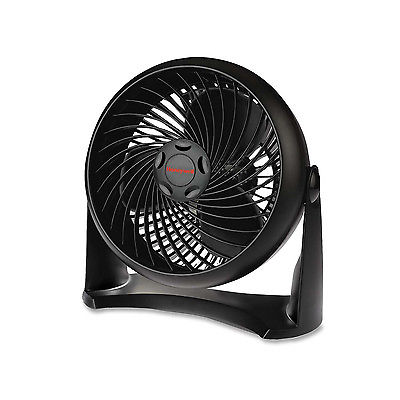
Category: fan